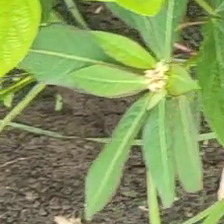
Weed species: Moti_dudhi(Euphorbia_geneculata_L)